Shawn Harrison (actor)

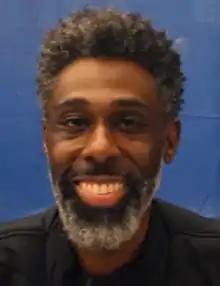
Harrison at the 2019 Rhode Island Comic Con

Shawn Harrison (born December 28, 1973) is an American actor known for his role as Waldo Faldo, the dim-witted but lovable chef-in-training on the ABC sitcom "Family Matters" from 1990 to 1996.